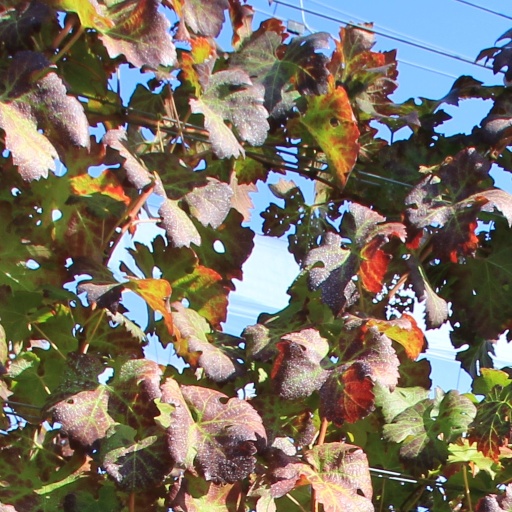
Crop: grape